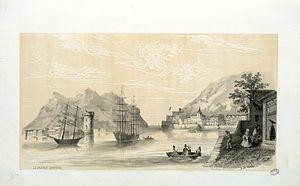
Fait partie d'un recueil de 15 planches lithographiées en camaïeu avec titre lithographié Ancely, René (1876 - 1966). Possesseur
Fontarrabie est une commune du Guipuscoa dans la communauté autonome du Pays basque en Espagne située à la frontière française sur la rive gauche de l'estuaire de la Bidassoa, en face d'Hendaye, avec Irun, Pasaia et Lezo pour voisins.
Eugène de Malbos, né le 21 août 1811, aux Vans, Ardèche, mort à Toulouse, Haute-Garonne, le 29 mai 1858, est un artiste français, surtout connu par ses dessins des Pyrénées, du Toulousain, tirés en lithographie par « Constantin à Toulouse », conservés en partie au musée Paul-Dupuy à Toulouse. Artiste pyrénéiste, ses autres œuvres, notamment sur le Vivarais, sont moins connues.